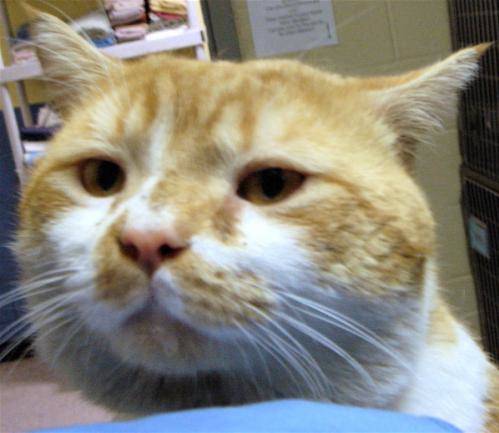
Label: cat